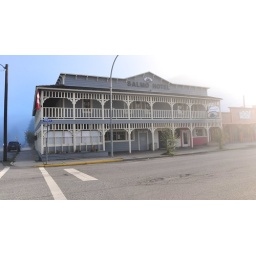
cloud hanging around at ground level